Hilary Lofting

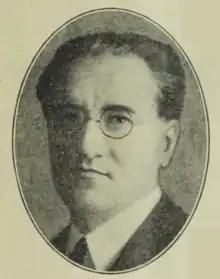

Hilary Joseph Francis Lofting (23 May 1881 – 3 May 1939) was an Australian novelist, travel writer, journalist and editor.